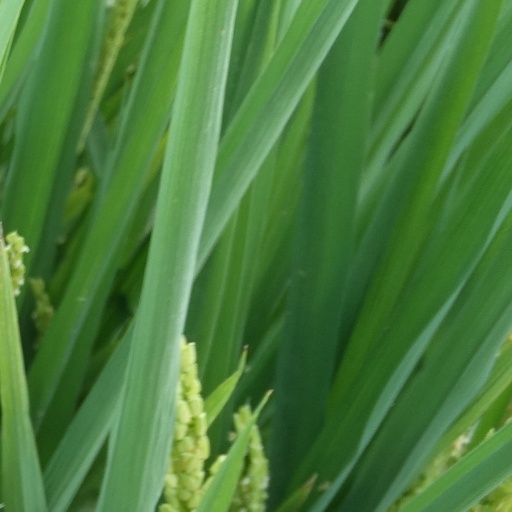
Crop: rice